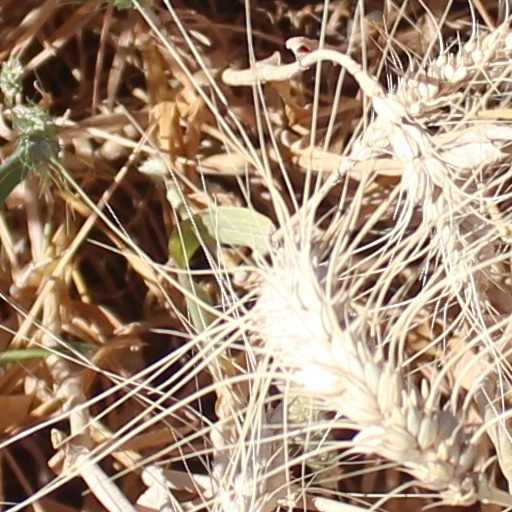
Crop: wheat